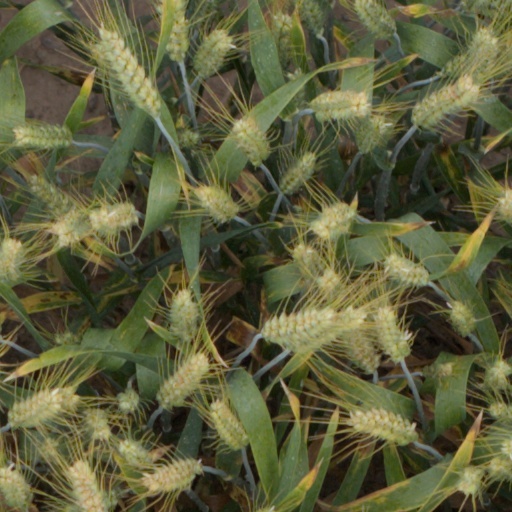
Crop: wheat